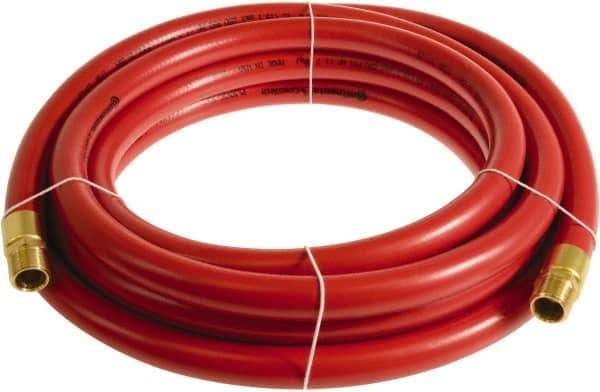
Continental ContiTech - 3/4" ID x 1.11" OD 50' Long Multipurpose Air Hose - MNPT x MNPT Ends, 250 Working psi, -10 to 158°F, 3/4" Fitting, Red
Item #: 55888044 Brand: Continental ContiTech Model #: PLR07525-50-11 Exact Tooling IR#: 04 Product Specifications Type Multipurpose Air Hose Material PVC Inside Diameter (Inch) 3/4 Outside Diameter (Decimal Inch) 1.110 Length (Ft) 50 Working Pressure (psi) 250.00 End Connections MNPT x MNPT Maximum Temperature (F) 158 Minimum Temperature (F) -10 Color Red Fitting Size (Inch) 3/4
Brand: Continental ContiTech
Category: Hardware > Hardware Accessories > Pneumatic Hoses